Krzysztof Siwczyk

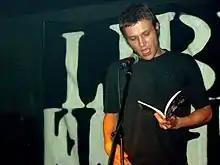
Krzysztof Ciwczyk

Krzysztof Ciwczyk (born 1977) is a Polish poet and actor. He was nominated for European Film Award for Best Actor his role in the Wojaczek film in 2000.